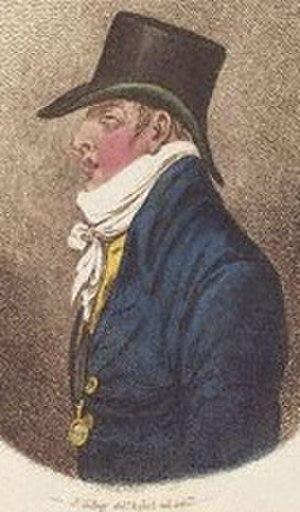
Ernest-Auguste Iᵉʳ, duc de Cumberland et Teviotdale et roi de Hanovre, est né le 5 juin 1771 au palais de Buckingham, à Londres, et mort le 18 novembre 1851 à Hanovre. Membre de la famille royale britannique, Ernest-Auguste Iᵉʳ règne sur le royaume de Hanovre du 20 juin 1837 à sa mort.